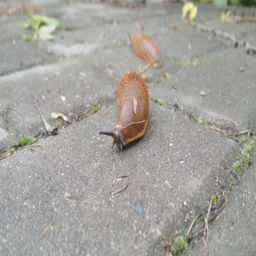
the snail crawls on the rocks